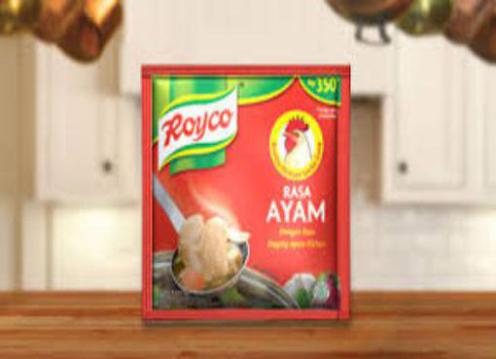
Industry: Food